Thallon, Queensland

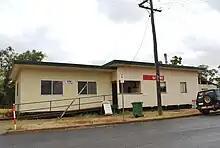

St Joseph's Catholic Church was built in 1916 from timber using a "ready-to-erect" system. It was . It cost £268. It was officially opened by Archbishop James Duhig on Sunday 17 September 1916. It was in Garah Street on a site donated by F. McLoughlin. In 1980, it closed due to termite damage.